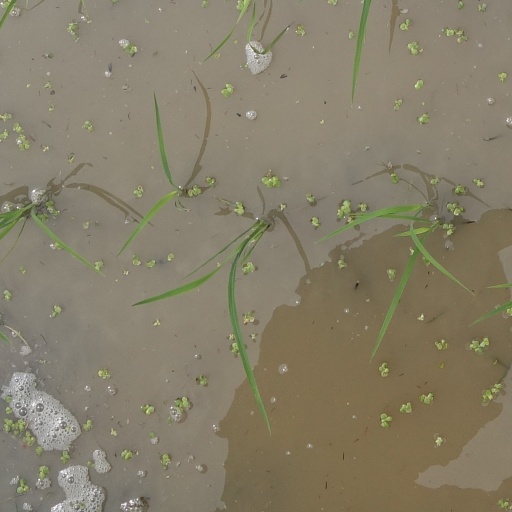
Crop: rice